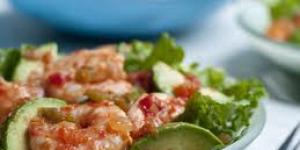
ensalada pico de gallo